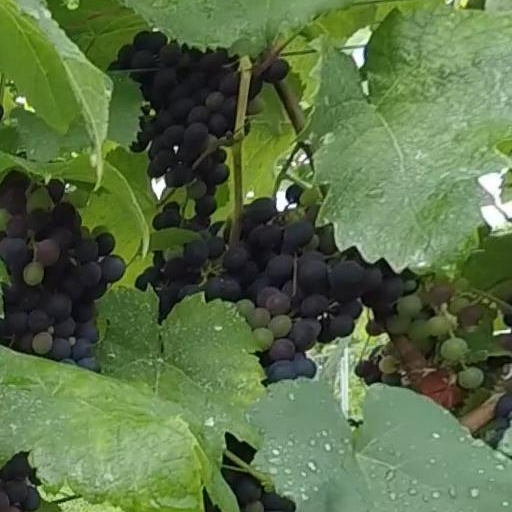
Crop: grape